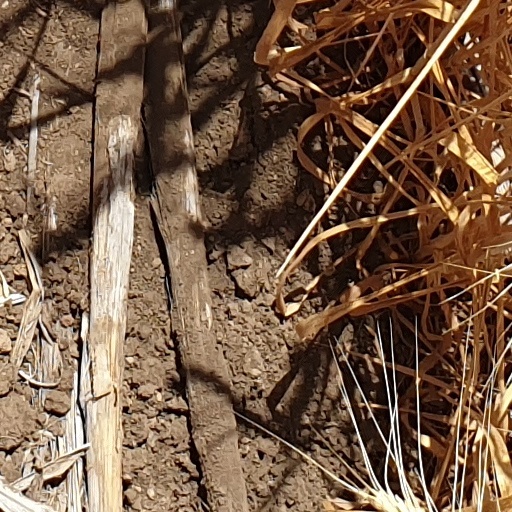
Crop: wheat